Han Schuil

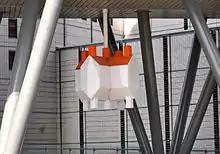
Sculpture (one of two) hanging below the apartment building "La Fenêtre" at the Prins Willem Alexanderweg in The Hague, made by Han Schuil in 2005

Han Schuil (born 12 February 1958, Voorschoten) is a Dutch multimedia artist, who works in a Dutch tradition of compactness and tension in painting.